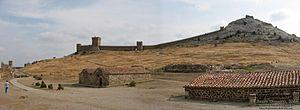
La république de Gênes est l'une des grandes républiques maritimes italiennes durant près de huit siècles, du milieu du XIᵉ siècle à 1797, après l'abdication du dernier doge de Gênes, Giacomo Maria Brignole. Elle connut deux apogées, de 1284 à 1381, puis au XVIᵉ siècle, parfois appelé « le siècle des Génois ».